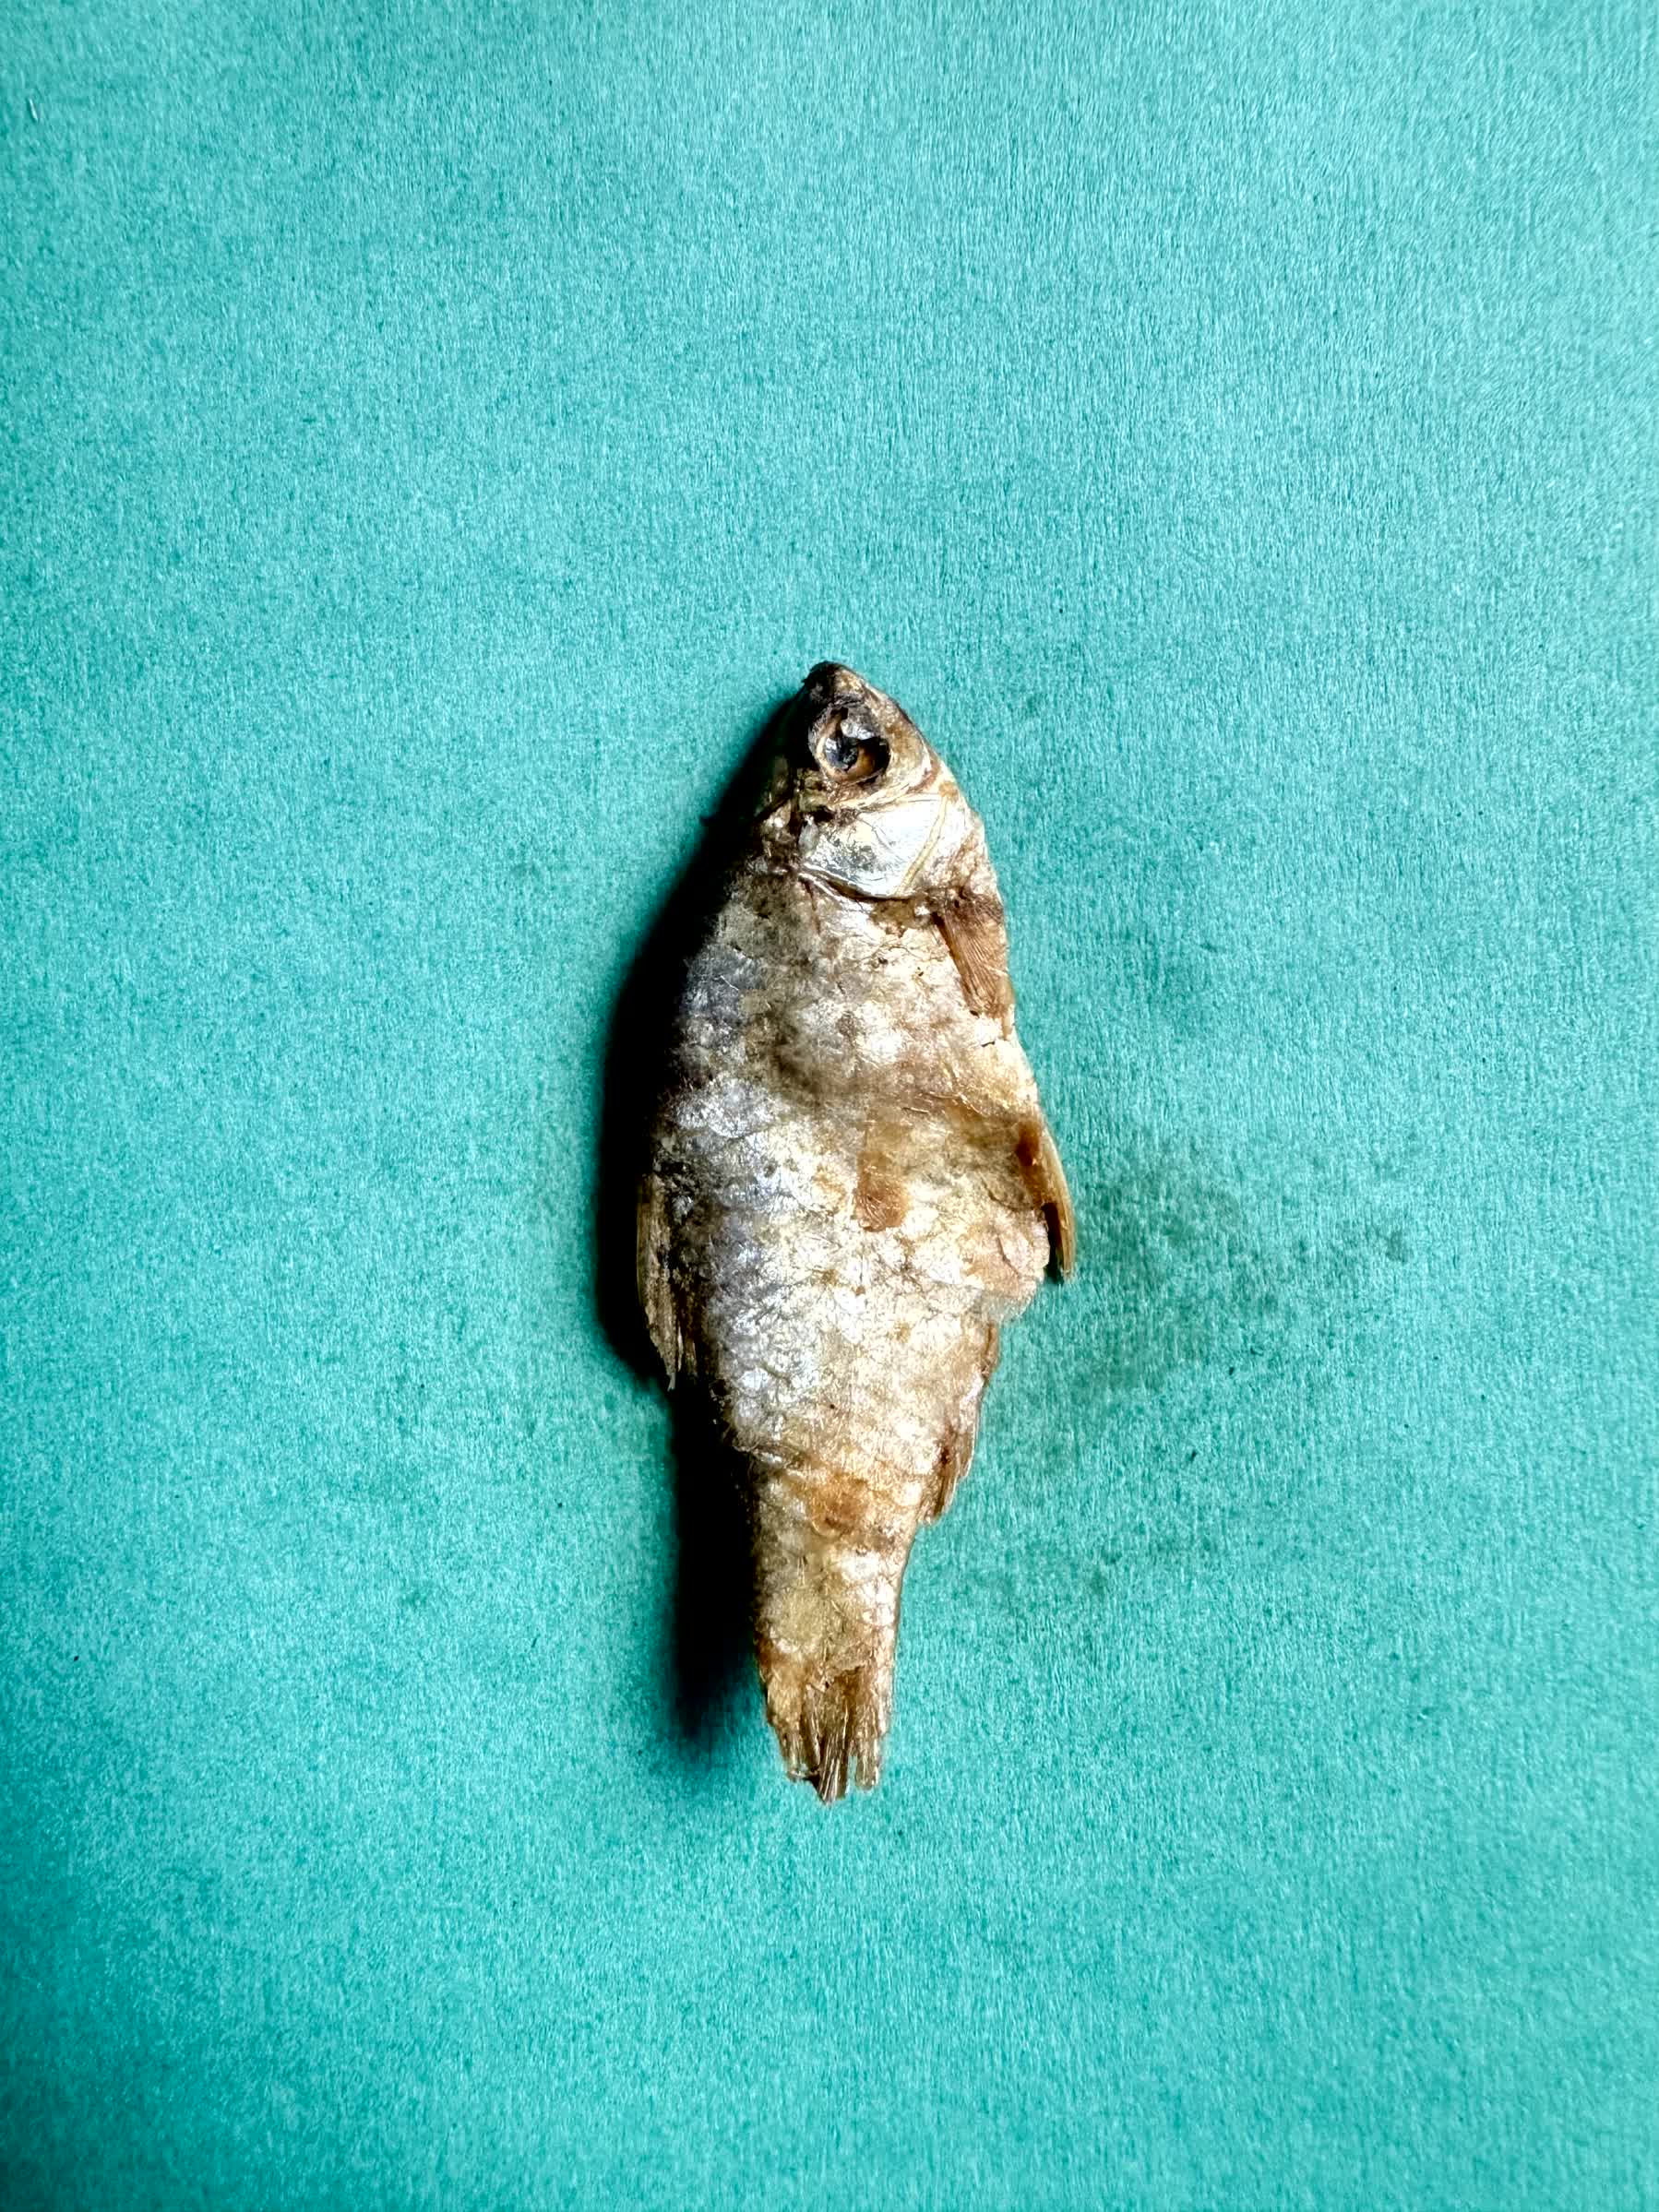
Species: puti chepa